Nothing but Life

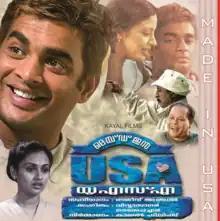
Malayalam version poster

Nothing but Life is a 2004 Indian English language film and directed by Rajiv Anchal. The experimental film featured actors R. Madhavan, Neha Pendse, Kaveri, Nassar and Sreenivasan. The film was made simultaneously in Malayalam and released later on as Made in USA on May 6, 2005.